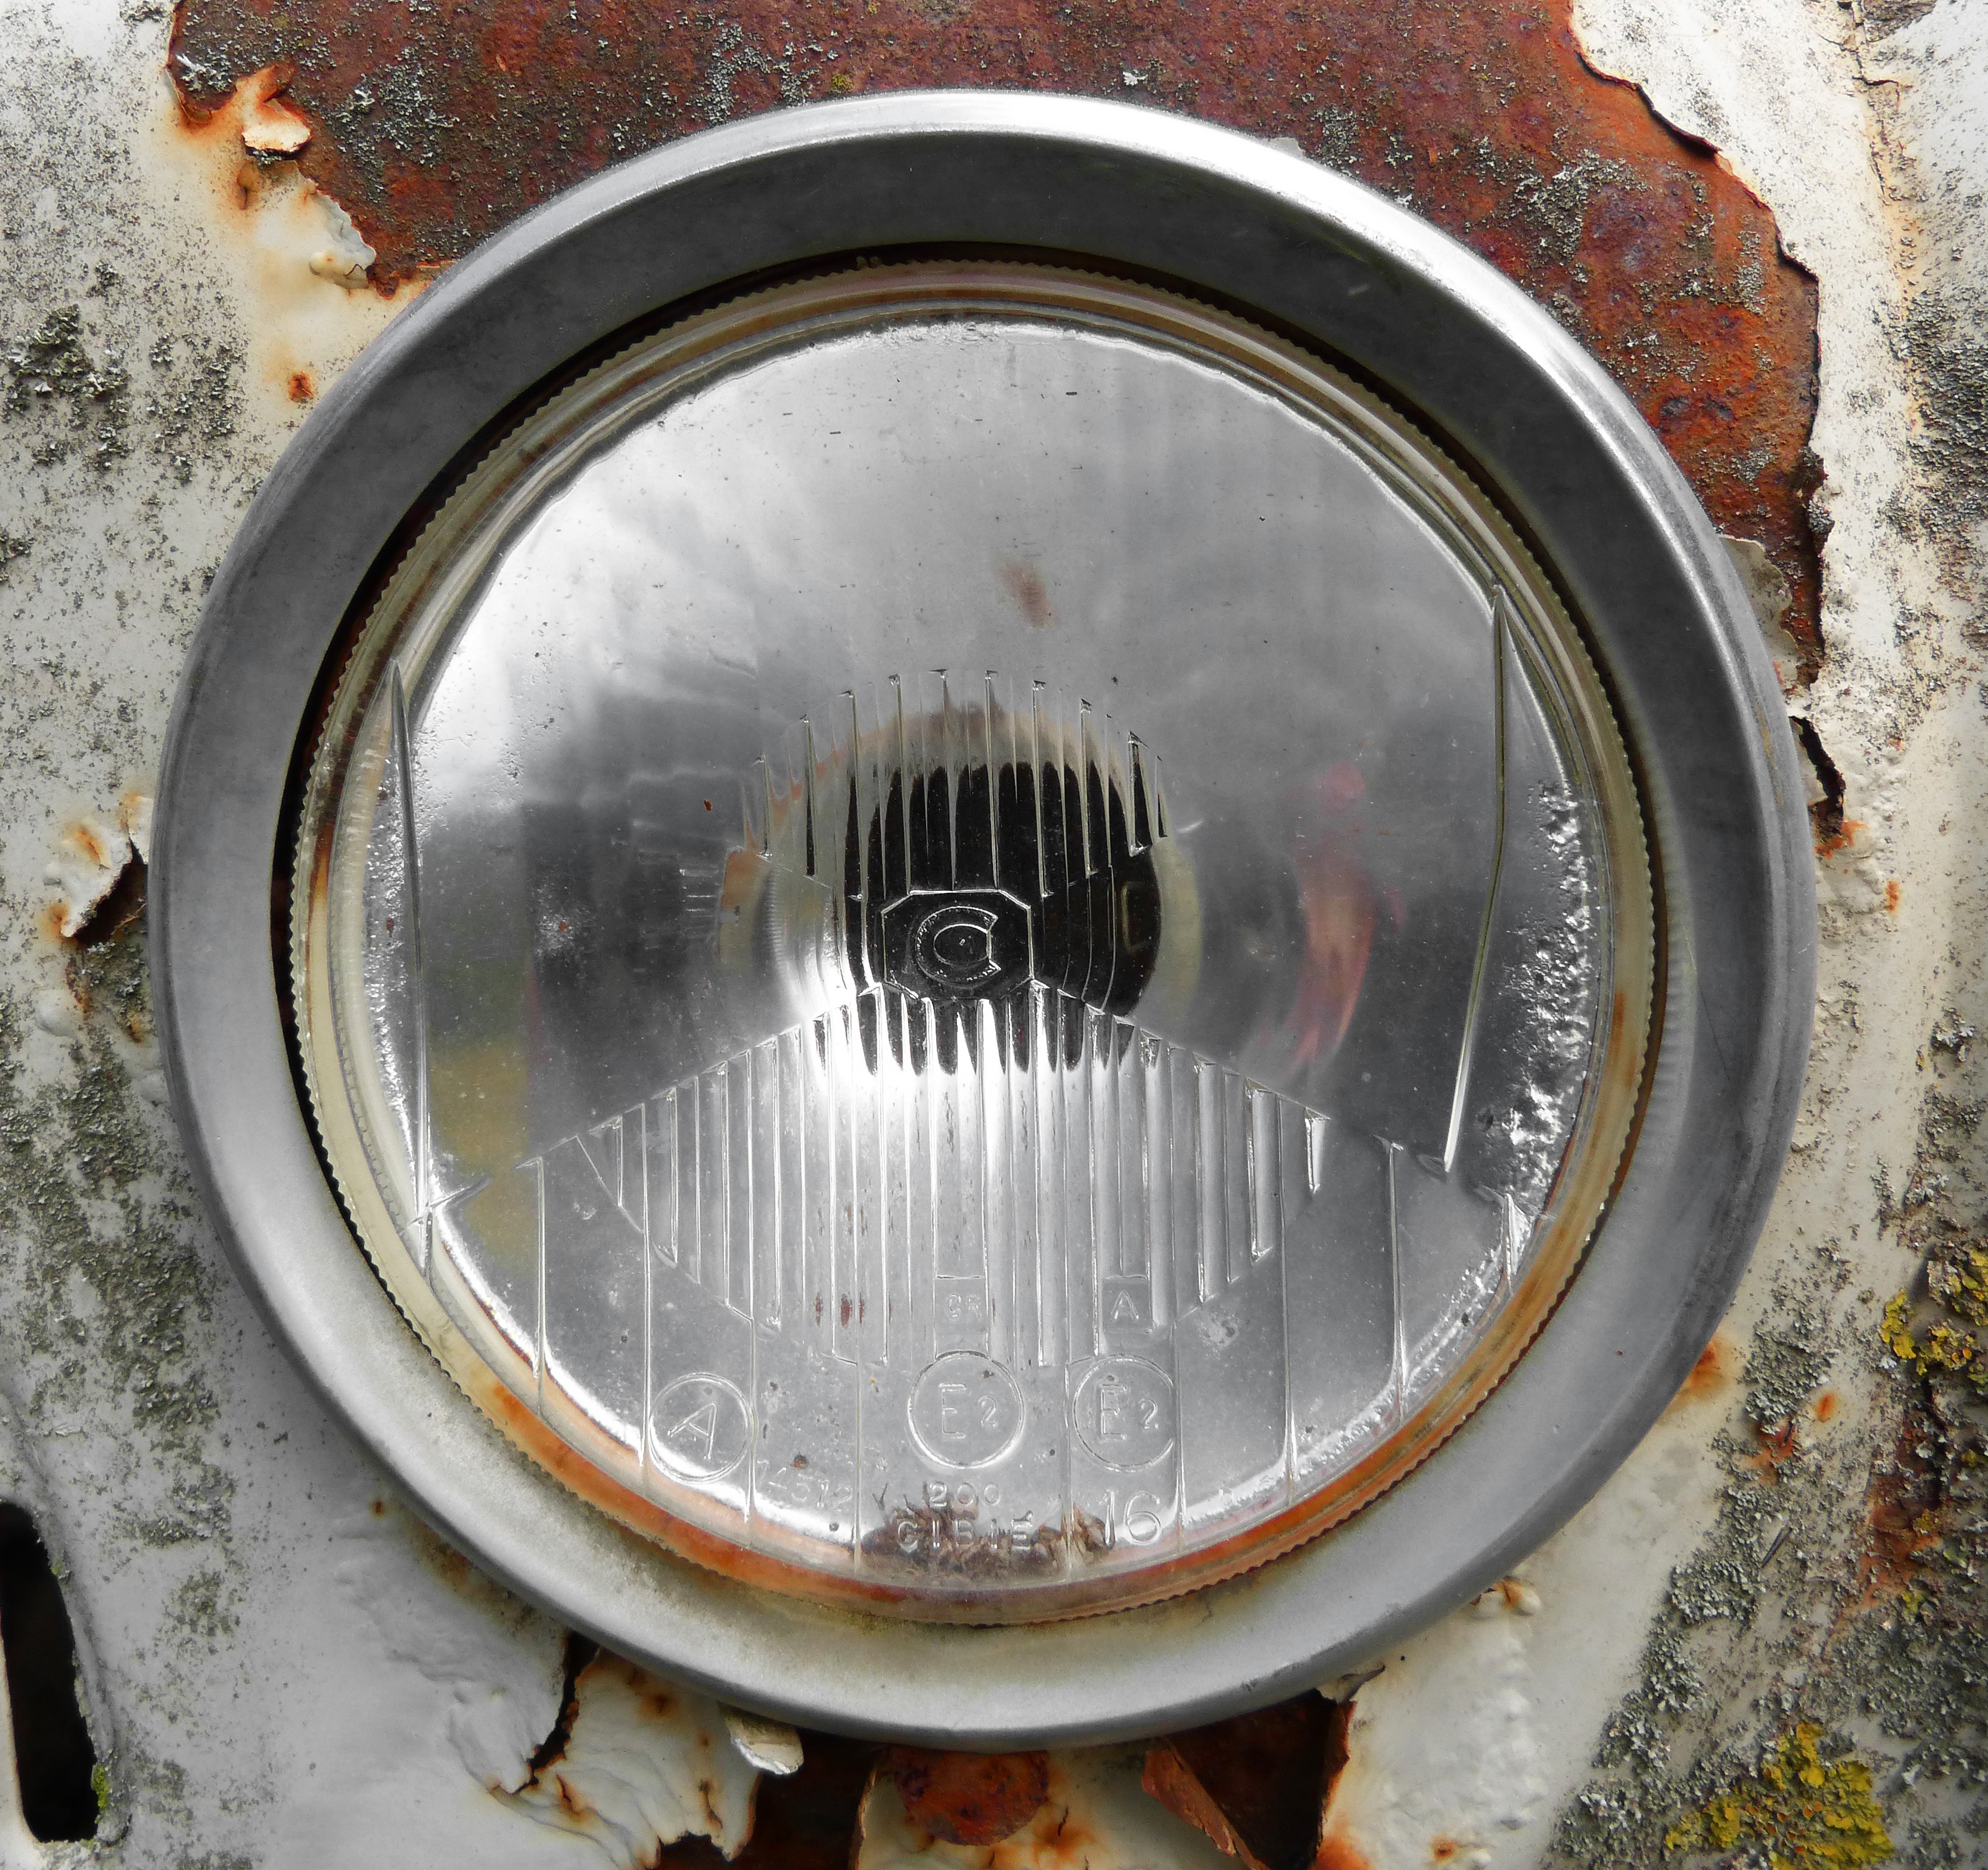
lighthouse, car, wheel, window, old, porthole, rusty, rim, renault f4